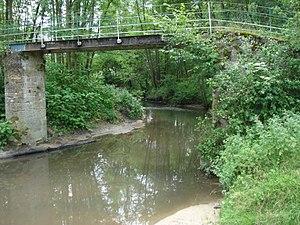
La Teysonne est une rivière française dans le département de la Loire. C'est un affluent de la rive gauche de la Loire.